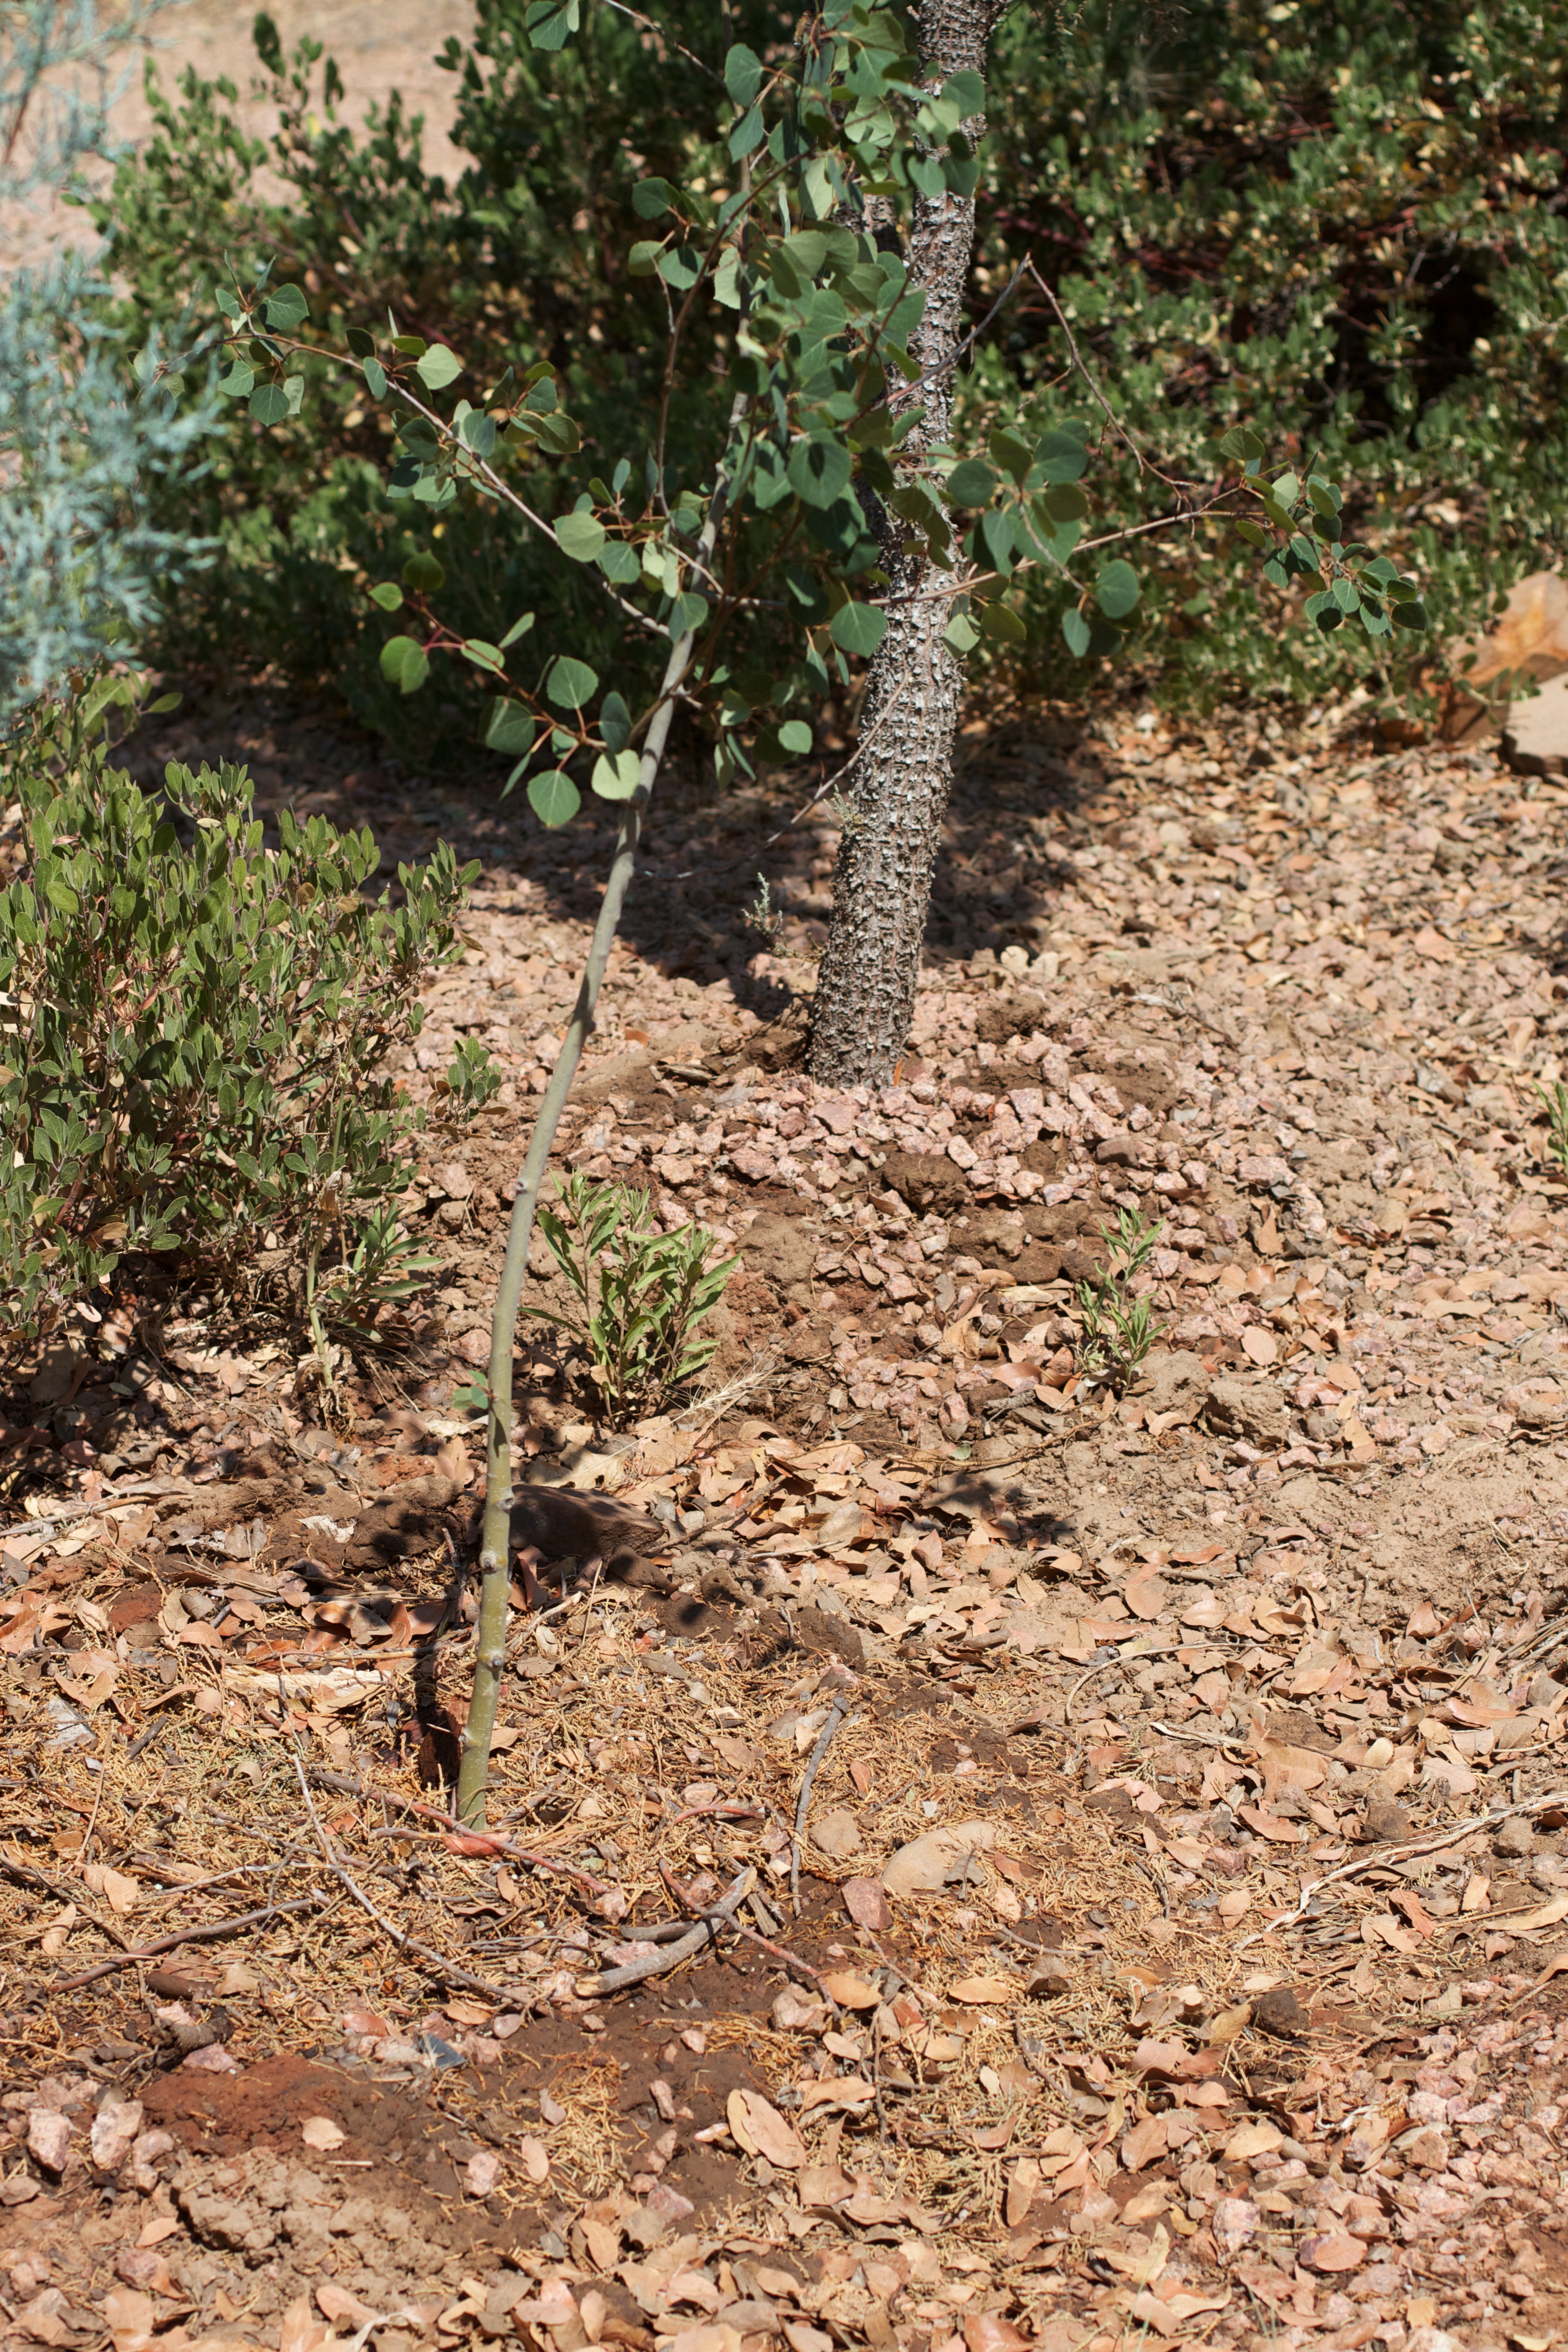
tree, plant, trail, leaf, wildlife, soil, woodland, woody plant